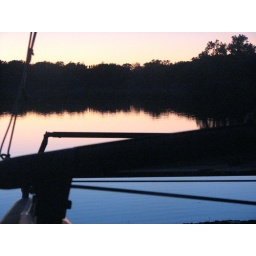
boat by the lake at sunset